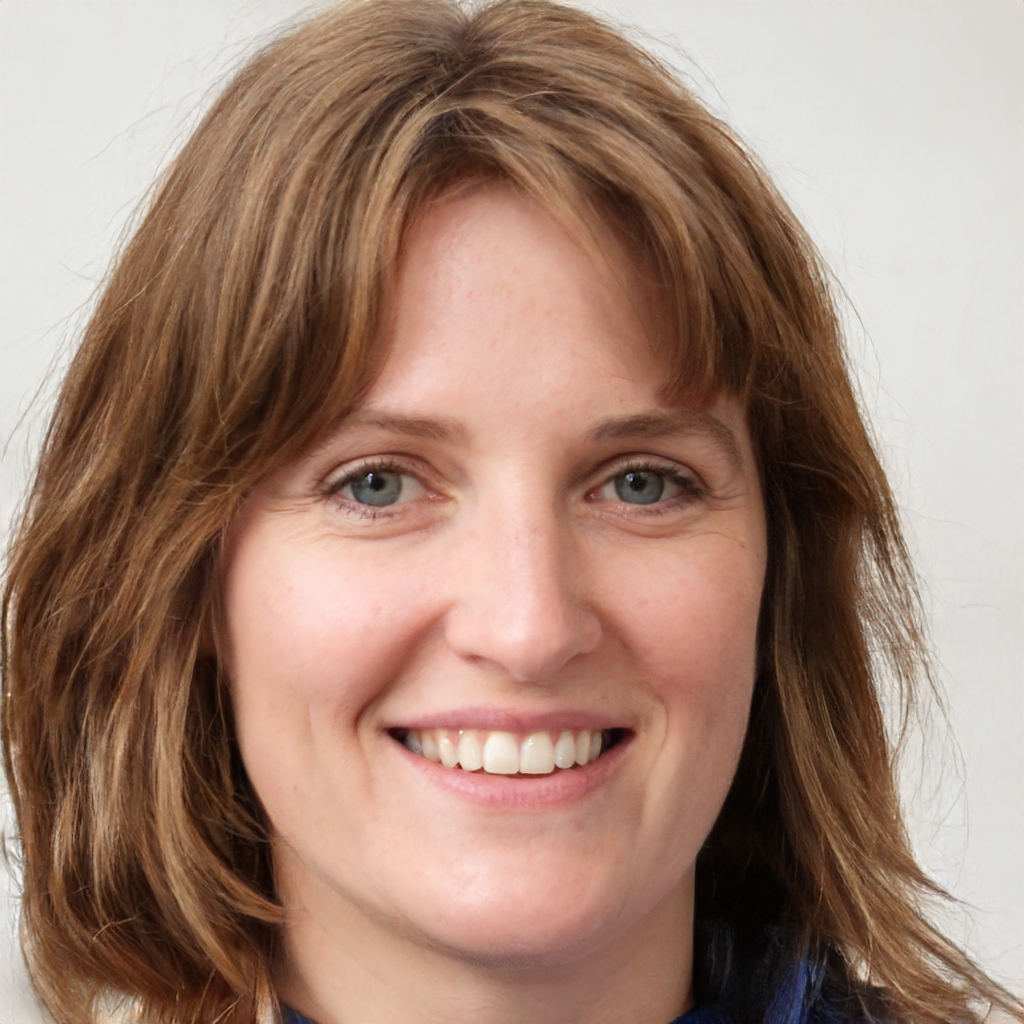
Gender: Female